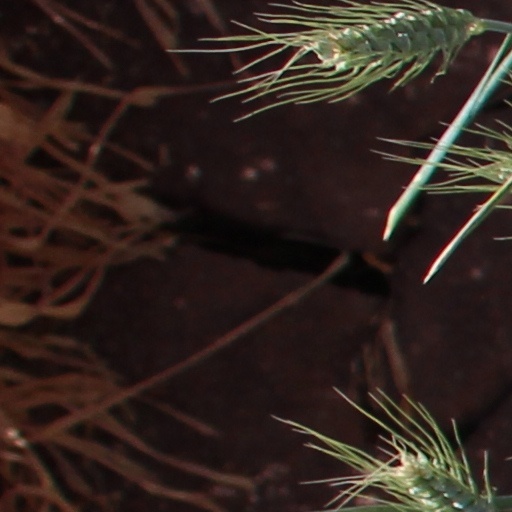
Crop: wheat